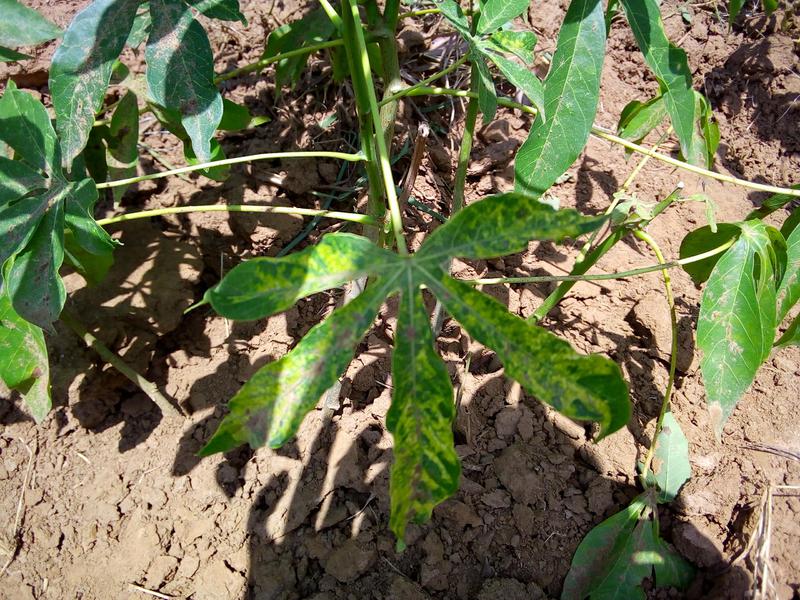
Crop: cassava
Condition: mosaic_disease